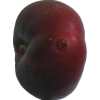
Label: nectarine_flat